Pratt & Whitney Canada

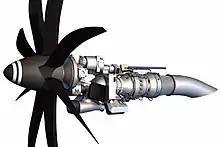
Next Generation Regional Turboprop

By 2017, PWC was developing a new engine, the "Next Generation Regional Turboprop", scalable from for 90-seaters and featuring a new compressor, state-of-the-art propeller and nacelle among technologies, materials and manufacturing processes improvements to deliver 20% better fuel efficiency and 20% less maintenance costs than the PW100.